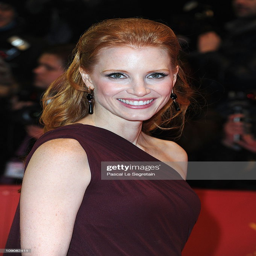
actor attends the premiere during day of festival .